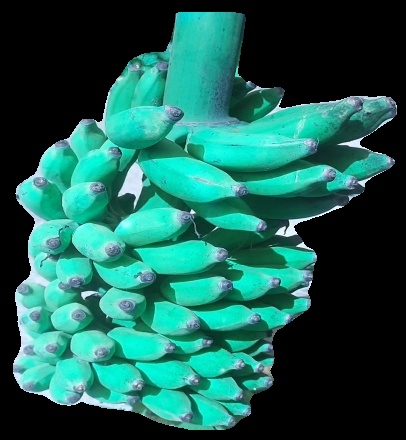
Variety: elakki-bale
Grade: grade3